Swiss Performing Arts Awards

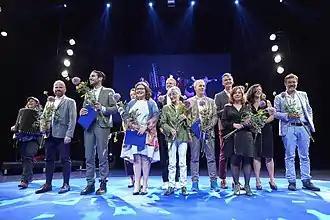
Swiss Theater Awards (2019)

The Swiss Performing Arts Awards, formerly the Swiss Theatre Awards and Swiss Dance Awards, are a set of annual prizes awarded by the Federal Office of Culture (FOC), to personalities or groups of persons active in the Swiss theatre world.